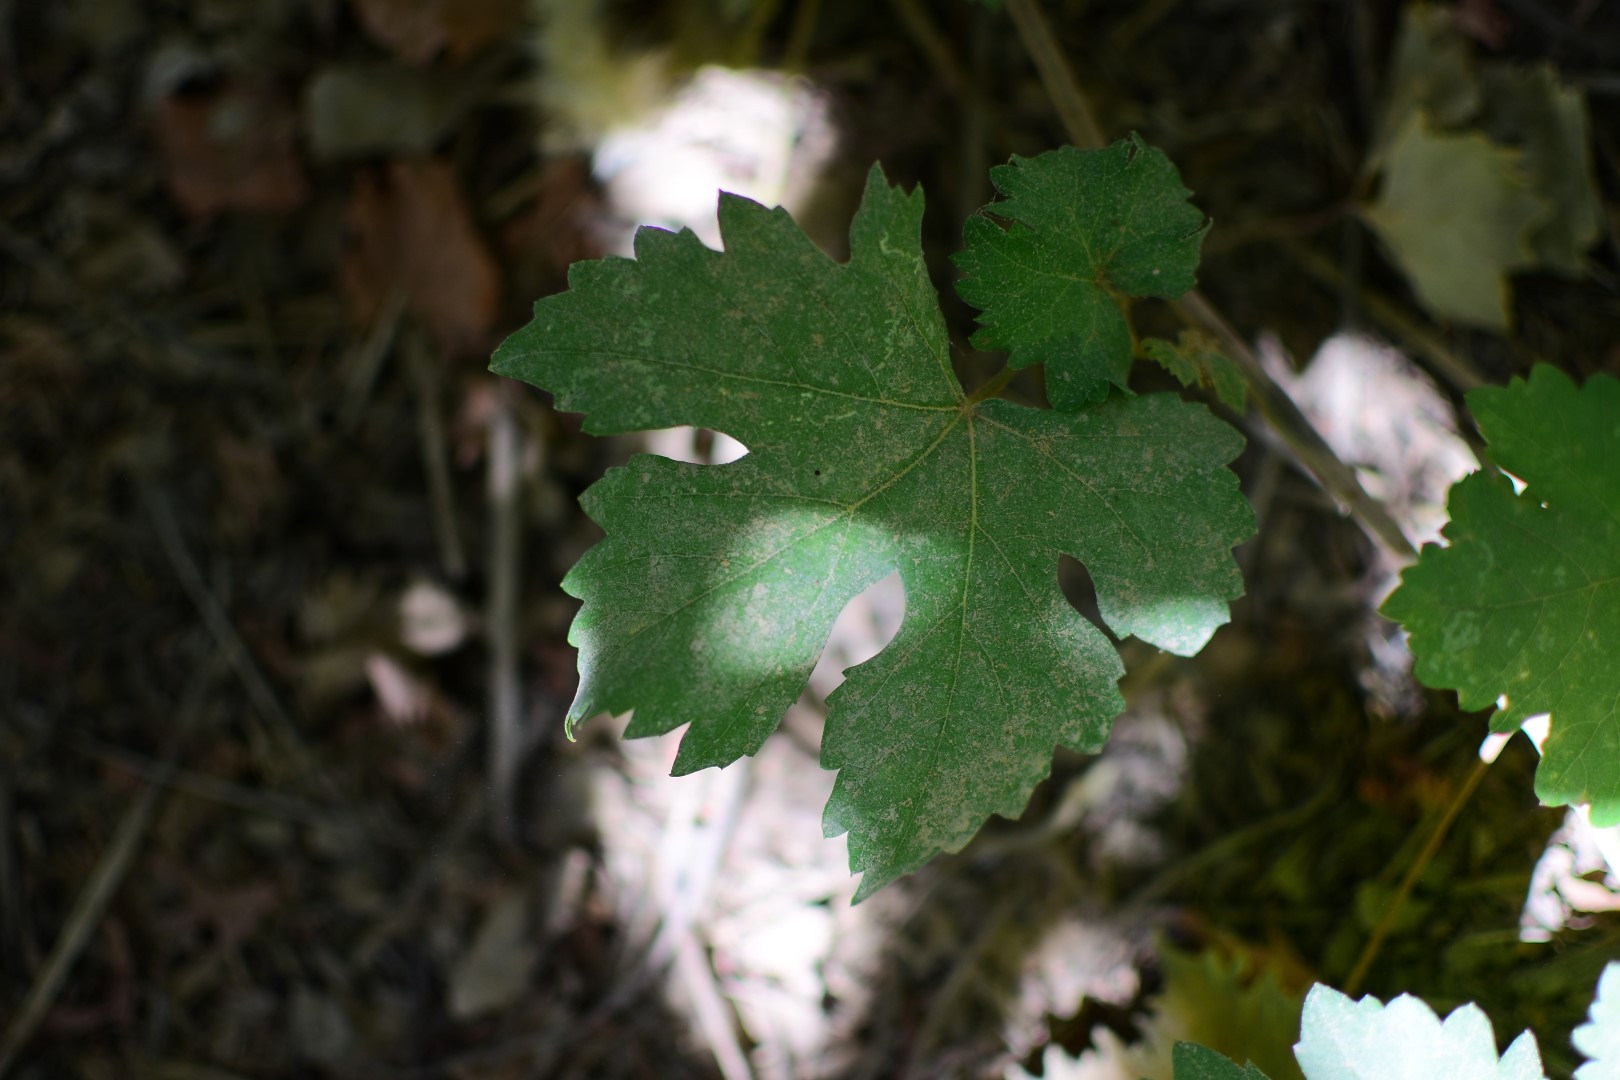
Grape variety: Shdah